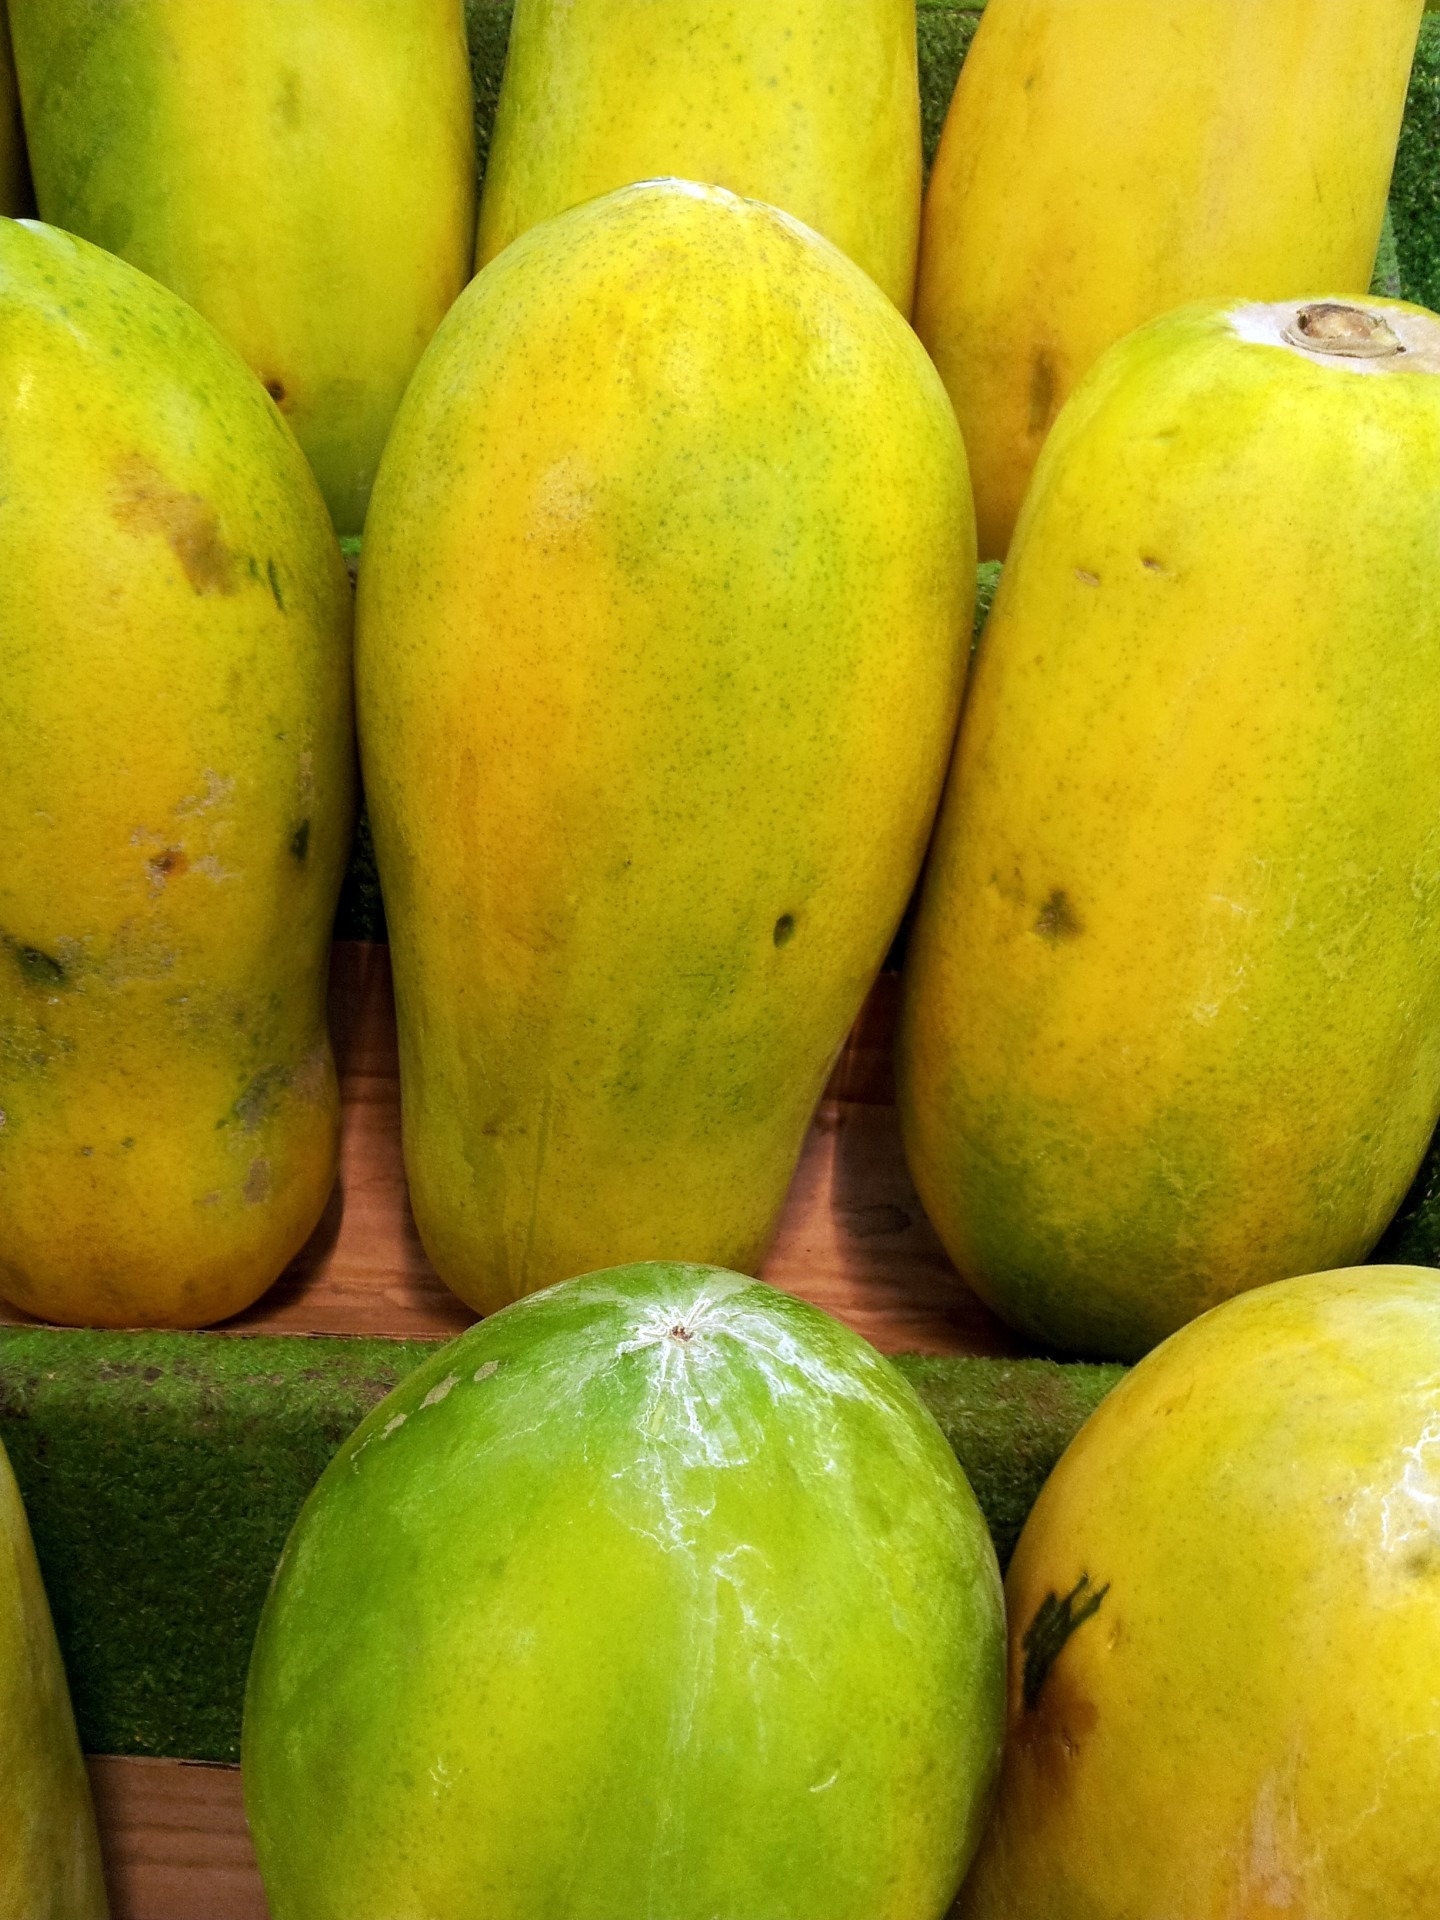
plant, fruit, ripe, pile, food, ingredient, produce, natural, fresh, agriculture, juicy, healthy, delicious, health, nutrition, mango, tasty, vegetarian, raw, singapore, diet, organic, nutritious, flowering plant, papayas, land plant, green papaya